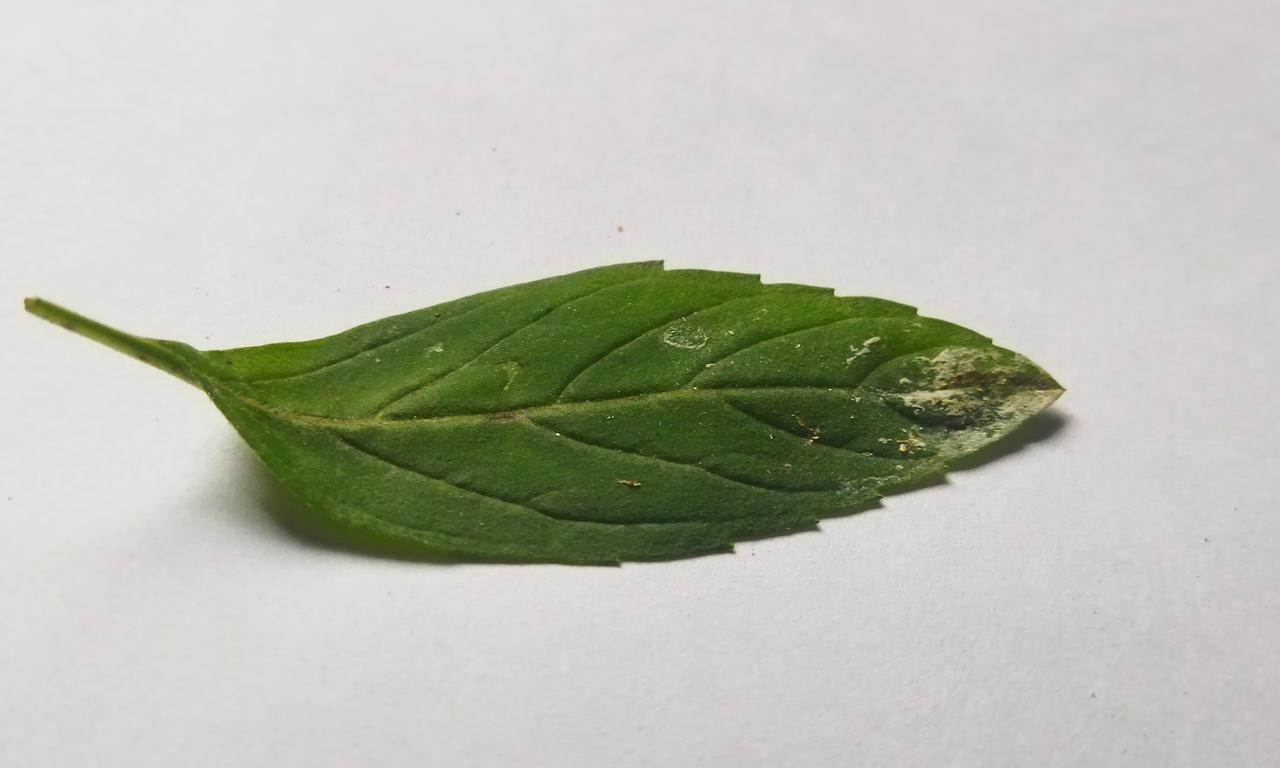
Label: Spoiled